Lara Montecalvo

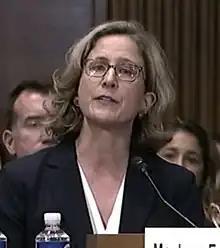

Lara Elizabeth Montecalvo (née Lara Elizabeth Ewens; born 1974) is an American lawyer from Rhode Island who has served as a United States circuit judge of the United States Court of Appeals for the First Circuit since 2022.